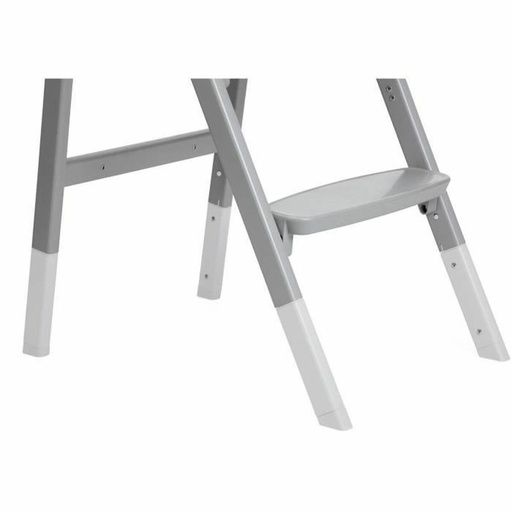
Barre di estensione Chicco Crescendo Lite
I bambini meritano il meglio, per questo ti presentiamo Barre di estensione Chicco Crescendo Lite , ideale per coloro che cercano prodotti di qualità per i più piccoli! Scopri Chicco e altre marche e brevetti ai migliori prezzi! Tipo: Ascensore Colore: Grigio Caratteristiche: Estensibile Età consigliata: + 6 Mesi General Product Safety Regulations information: ARTSANA SPAIN, S.A.U. C/ Industrias 10 - Pol. Ind. Urtinsa Apartado 212, 28923 Alcorcón (MADRID – España) 28923 - Alcorcón +34916499000 chiccospain@artsana.com https://www.chicco.es/
Brand: Chicco
Category: Baby & Toddler > Baby Transport Accessories